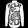
Label: Shirt